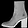
Label: Ankle boot